Pa Konate

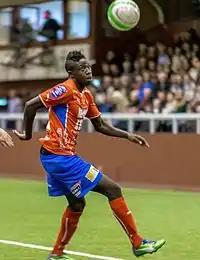
Konate playing for Östers IF in 2014.

Having been placed on the substitute bench at the start of the 2016 season, Konate made his first appearance of the season against IF Elfsborg on 18 April 2016, starting the whole game, and helped Malmö FF keep a clean sheet, in a 1–0 win. This was followed up by helping the club keep three more consecutive clean sheets against Djurgårdens IF, IFK Göteborg and BK Häcken. However, in Svenska Cupen Final against BK Häcken, he started the whole game, as the club lost 6–5 in a penalty shoot–out following a 2–2 draw. Since returning to the first team, Konate regained his first team place, playing in the left–back position for the next two months. This lasted until he was called up to the Sweden Olympic squad for the Summer Olympics. After the tournament ended, Konate made his return to the first team, coming on as a 58th-minute substitute, in a 4–1 win against Jönköping Södra on 22 August 2016. Following his return, however, he lost his first team place by new signing, Behrang Safari and found his playing time, mostly coming from the substitute bench. Despite this, Konate's contributions saw Malmö FF win the league once again after the club beat Falkenberg 3–0 on 26 October 2016. He later reflected on the season, saying: "I have had a good season and received much more matches and more confidence from Allan Kuhn. I did well when I got the chance. Then it is clear that you want to play all matches, but that is in football. It has been a good season." At the end of the 2016 season, Konate went on to make twenty–four appearances in all competitions.